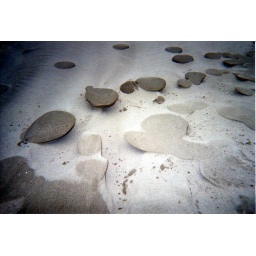
weird formations in the sand at the beach